Peper Harow

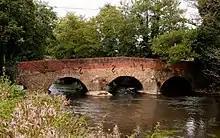
Somerset Bridge

The ancient Somerset Bridge crosses the River Wey and connects Peper Harow with nearby Elstead.